Rhual

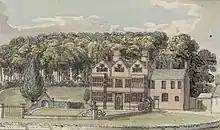
A watercolour of Rhual from a 1781 tour of Wales

Evan Edwards, who built the present house, was secretary to Richard Sackville, 3rd Earl of Dorset. His family's association with the Sackvilles saw an improvement in the family fortunes, making it possible for Edwards to invest in his new house. Upon Edwards's death, the house initially passed on to his grandson, Thomas, then onto Thomas's sister, Mary, wife of the prominent Nonconformist Walter Griffith, whose eldest son Nehemiah Griffith (1691–1738) then inherited the estate. However, he died unmarried, therefore leaving the house to his brother, Thomas, who in turn died in 1740, leaving it to his infant son, also named Thomas. In 1764 this Thomas Griffith married Henrietta Marie Clarke, sister of Field Marshal Sir Alured Clarke. By 1815 there were no male heirs and the estate was sold.